Government Debendra College

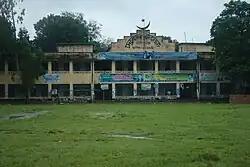
Government Debendra College, Manikgonj

Government Debendra College is a public college in Manikganj, Manikganj District, Dhaka Division, Bangladesh. It offers bachelor's degrees and master's degrees. It also has a Higher Secondary Certificate (HSC) program. It is affiliated with Bangladesh National University. As of 2015, the principal is Syed Ikbal Moiz and the vice principal is Sirajul Islam.